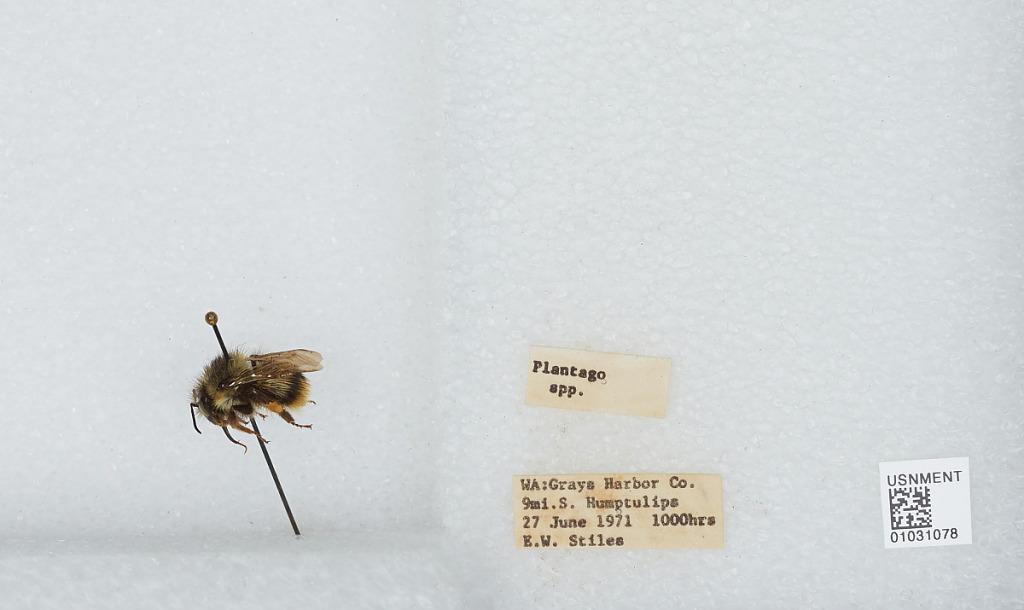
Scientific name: Bombus (Pyrobombus) mixtus Cresson
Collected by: E. Stiles
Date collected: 1971-6-27
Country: United States
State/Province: Washington
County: Grays Harbor
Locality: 9 miles south of Humptulips
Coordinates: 47.1303, -123.896